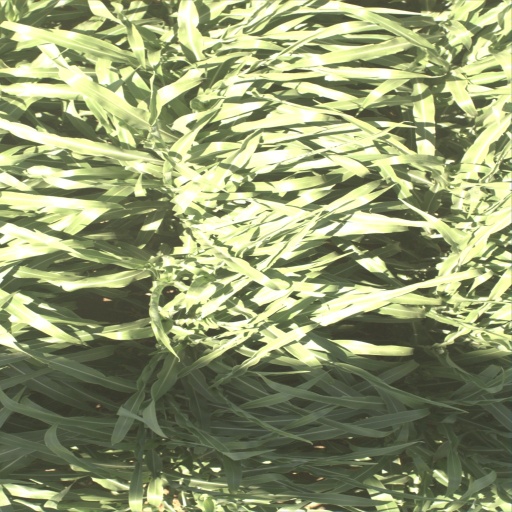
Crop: sorghum